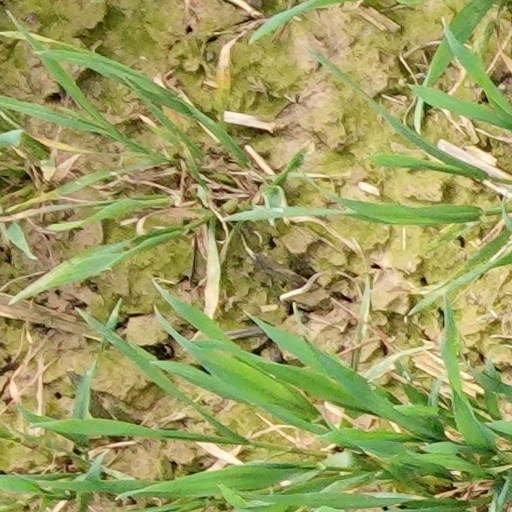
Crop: wheat